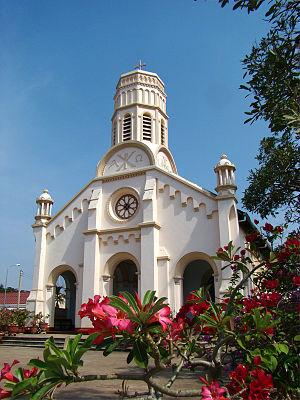
La cocathédrale Sainte-Thérèse ou simplement cathédrale Sainte-Thérèse est une cathédrale catholique du Laos sise à Savannakhet, au sud du pays près de la frontière avec la Thaïlande. Elle se trouve dans l'ancien quartier français, construit à l'époque de l'Indochine française juste après la Première Guerre mondiale. Elle est de style néo-roman.
Savannakhet, ou Kaysone Phomvihane anciennement connue sous le nom Muong Khantabouli, est après Vientiane la deuxième ville du Laos par sa population, avec environ 90 000 habitants, et le chef-lieu de la province du même nom. La ville est le lieu de naissance de Kaysone Phomvihane, ex-président du Laos, et a pris son nom en 2005.